Kostas Georgakis

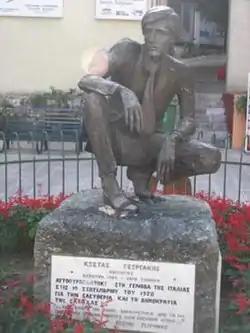
Monument of Kostas Georgakis in Corfu. The inscription reads in Greek: "Kostas Georgakis, Student, Kerkyra 1948 – 1970 Genova. He self-immolated in Genoa, Italy on 19 September 1970 for Freedom and Democracy in Greece." In the lower part his words are inscribed: "I cannot but think and act as a free individual."

The Greek newspaper "To Vima" in the January 2009 article "The 'return' of Kostas Georgakis" with the subtitle "Even the remains of the student who sacrificed himself for Democracy caused panic to the dictatorship" by Fotini Tomai, supervisor of the historical and diplomatic archives of the Greek Ministry of Foreign Affairs. The article reports that throughout the crisis in Italy the Greek consulate sent confidential reports to the junta where it raised fears that the death of Georgakis would be compared to the death of Jan Palach (through express diplomatic letter of 20 September 1970 Greek: ΑΠ 67, εξ. επείγον, 20 Σεπτεμβρίου 1970) and could adversely affect Greek tourism while at the same time it raised concerns that Georgakis's grave would be used for anti-junta propaganda and "anti-nation pilgrimage" and "political exploitation".